Eastry

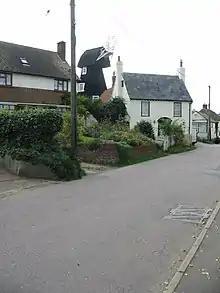
Eastry windmill

Eastry has had a number of windmills over the centuries. There were four mills marked on the 1819–1843 Ordnance Survey map, one of which, the Upper Mill, has been converted into a house. Currently there are three windmills in Eastry.